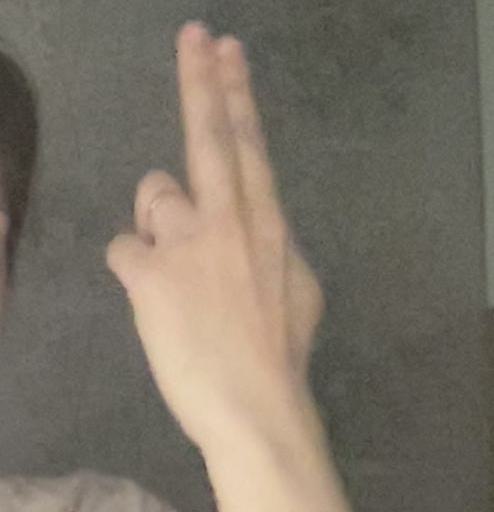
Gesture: two_up_inverted